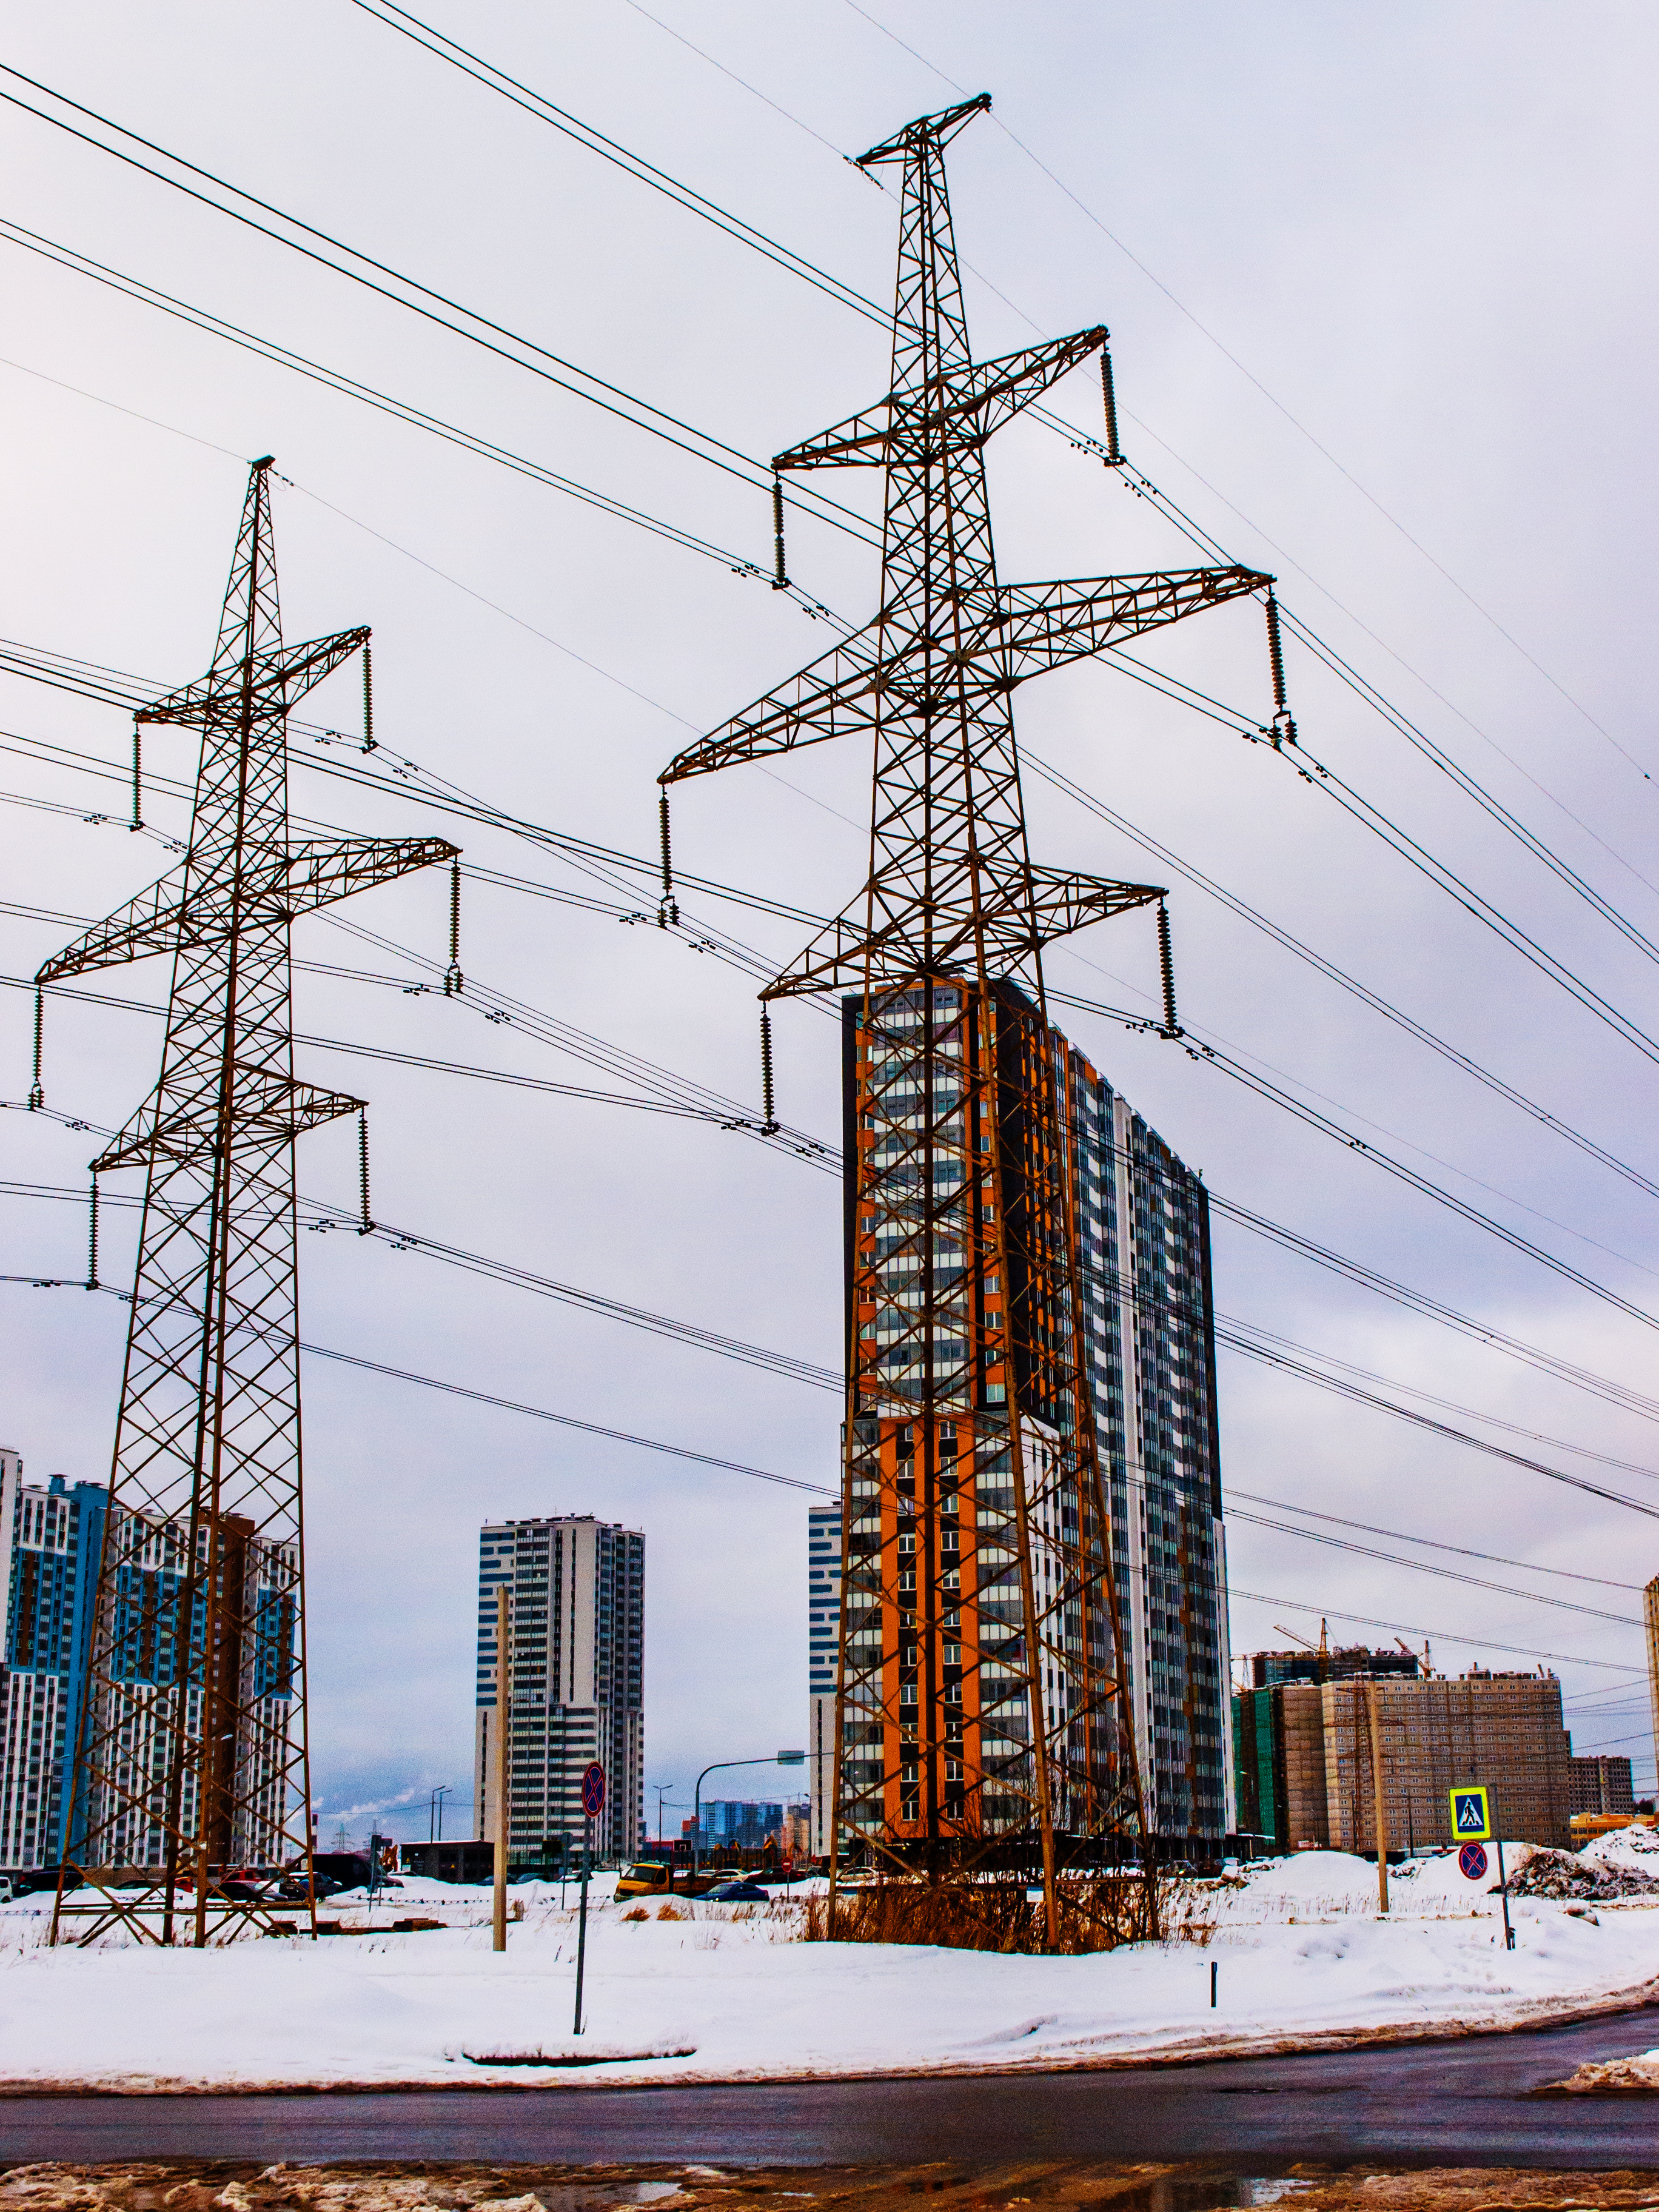
images, sky, building, tower, cloud, electricity, overhead power line, vehicle, transmission tower, urban design, tower block, electrical supply, city, engineering, snow, public utility, wire, crane, outdoor structure, skyscraper, roof, metal, condominium, symmetry, art, winter, electrical wiring, construction, suburb, spire, mixed use, facade, industry, pole, electrical network, illustration, transport